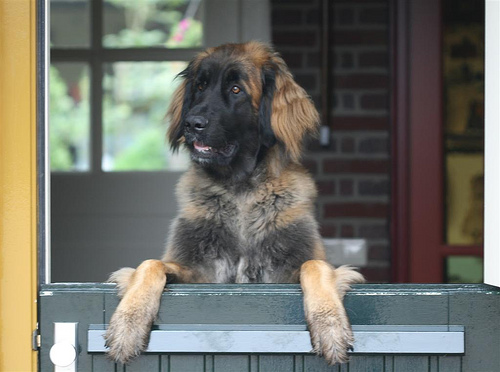
Animal: dog
Breed: leonberger